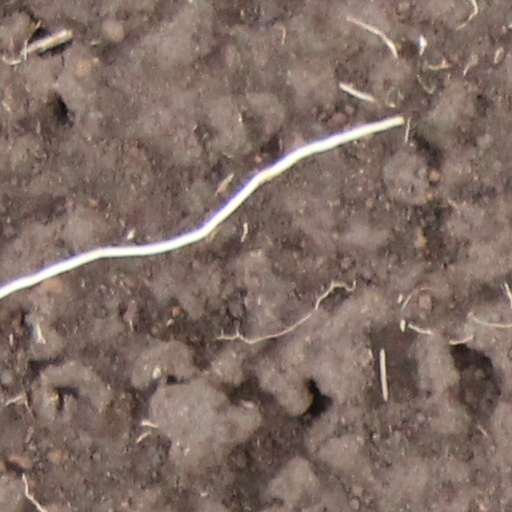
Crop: wheat